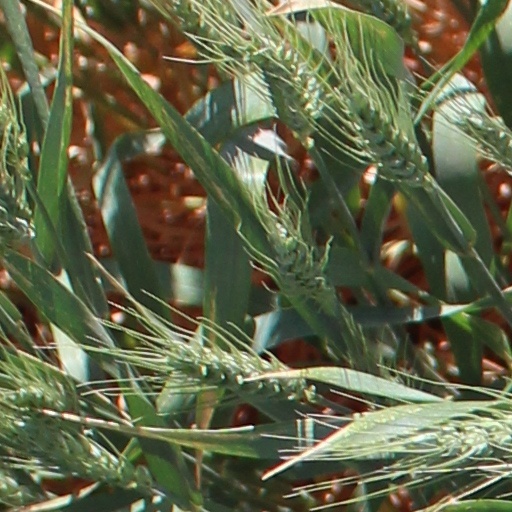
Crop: wheat